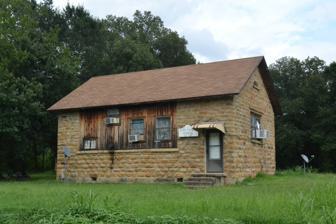
Building: Cole Chapel School
Country: United States of America
Year built: 1936
United States historic place Cole Chapel School U.S. National Register of Historic Places Location in Oklahoma Show map of Oklahoma Location in United States Show map of the United States Nearest city Hartshorne, Oklahoma Coordinates 34°54′20″N 95°32′33″W / 34.905633°N 95.542433°W / 34.905633; -95.542433 Area 2 acres (0.81 ha) Built 1936 Architect Oklahoma State Dept. of Education pattern book Architectural style Vernacular Richardsonian Romanesque MPS WPA Public Bldgs., Recreational Facilities and Cemetery Improvements in Southeastern Oklahoma, 1935--1943 TR NRHP reference No. 88001411 Added to NRHP September 8, 1988 Cole Chapel School is a historic school in Hartshorne, Oklahoma . It was built in 1936 and was added to the National Register of Historic Places in 1988. References